Sucre (state)

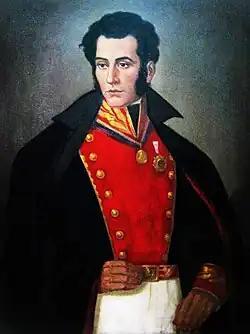
Antonio José de Sucre, Grand Marshal of Ayacucho, one of Venezuela's national heroes

In 1891 the so-called Great State of Bermúdez was created, until 1898, when it finally adopted the name of "State of Sucre". In 1901 the State of Sucre was created, separated from Maturín, and in 1904 it was integrated again to the State of Bermúdez. By 1909 the limits of the States of Sucre and Monagas were definitively drawn as two separate entities.